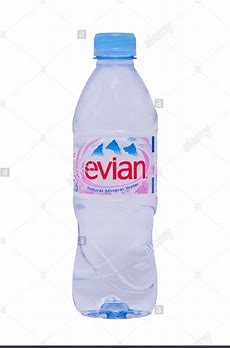
Label: plastic